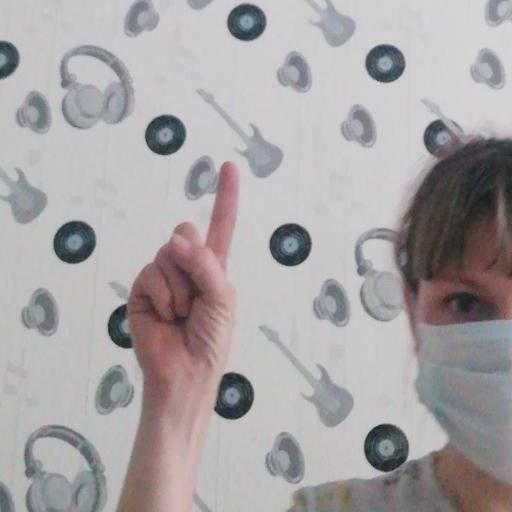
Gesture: one